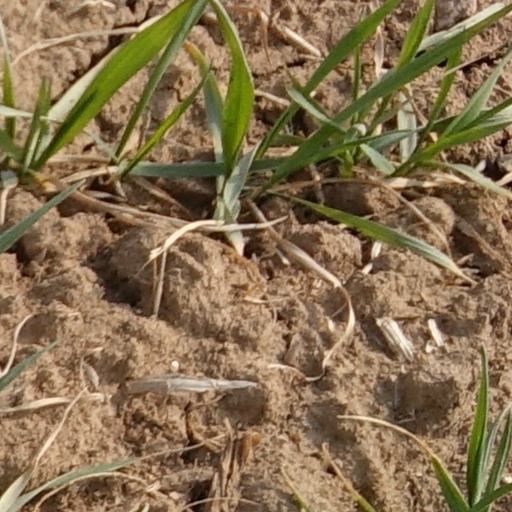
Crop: wheat